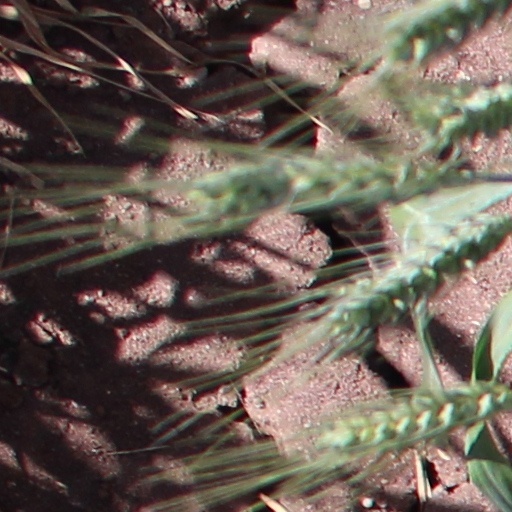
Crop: wheat